Arthur 3: The War of the Two Worlds

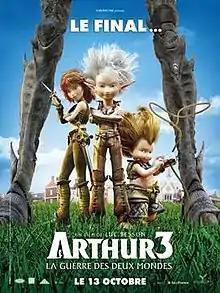
Theatrical release poster

Arthur 3: The War of the Two Worlds (French: Arthur 3: La Guerre des deux mondes) is a 2010 English-language French live-action/animated fantasy film directed and co-written by Luc Besson, based on the fourth and final book of the "Arthur" children's books series by Besson. It is the sequel to "Arthur and the Revenge of Maltazard" (2009) and the third installment in the "Arthur" film series. The film was shot back-to-back with the previous installment. It is the last installment in the main series.